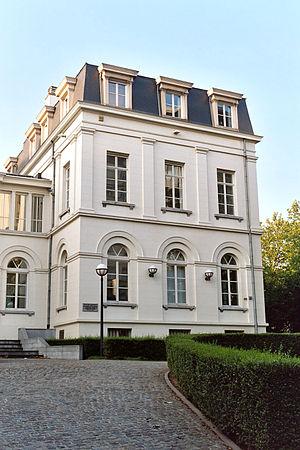
Belgique - Bruxelles - Ancien observatoire royal de Bruxelles
13 février : l'École de musique instrumentale et vocale devient le Conservatoire royal de Bruxelles, sous la direction du compositeur François-Joseph Fétis.
L'ancien observatoire royal de Bruxelles est un témoin de l'architecture néo-classique en Belgique à la fin de la période hollandaise, situé place Quetelet à Saint-Josse-ten-Noode, sur la petite ceinture de Bruxelles.